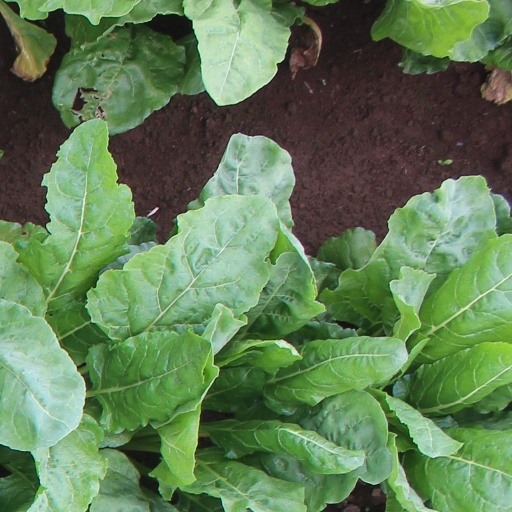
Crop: sugar beet